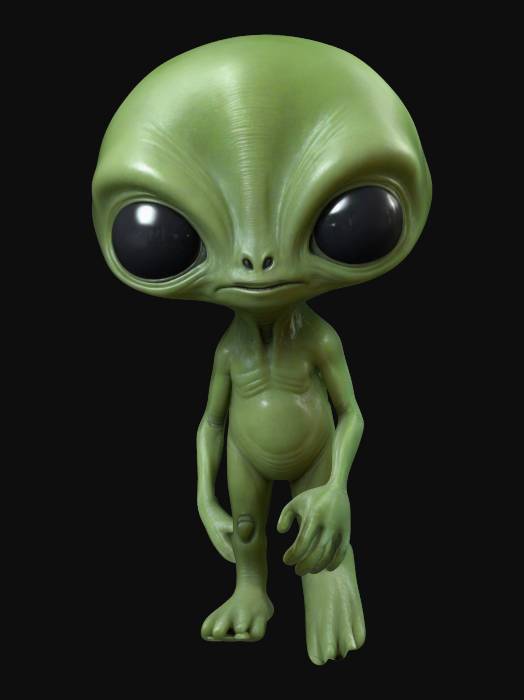
미적 점수 (1~10점): 6